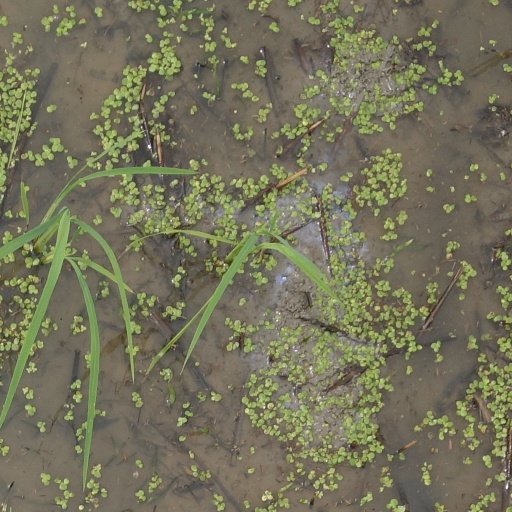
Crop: rice